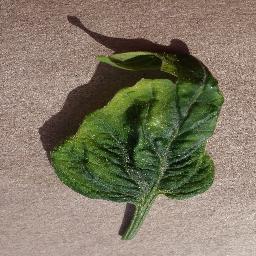
Label: Tomato___Tomato_Yellow_Leaf_Curl_Virus